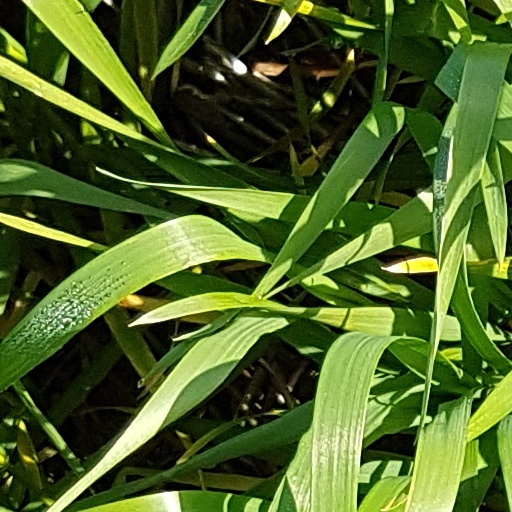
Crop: wheat